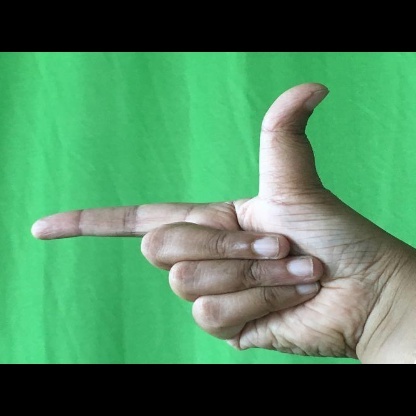
Mudra: Chandrakala